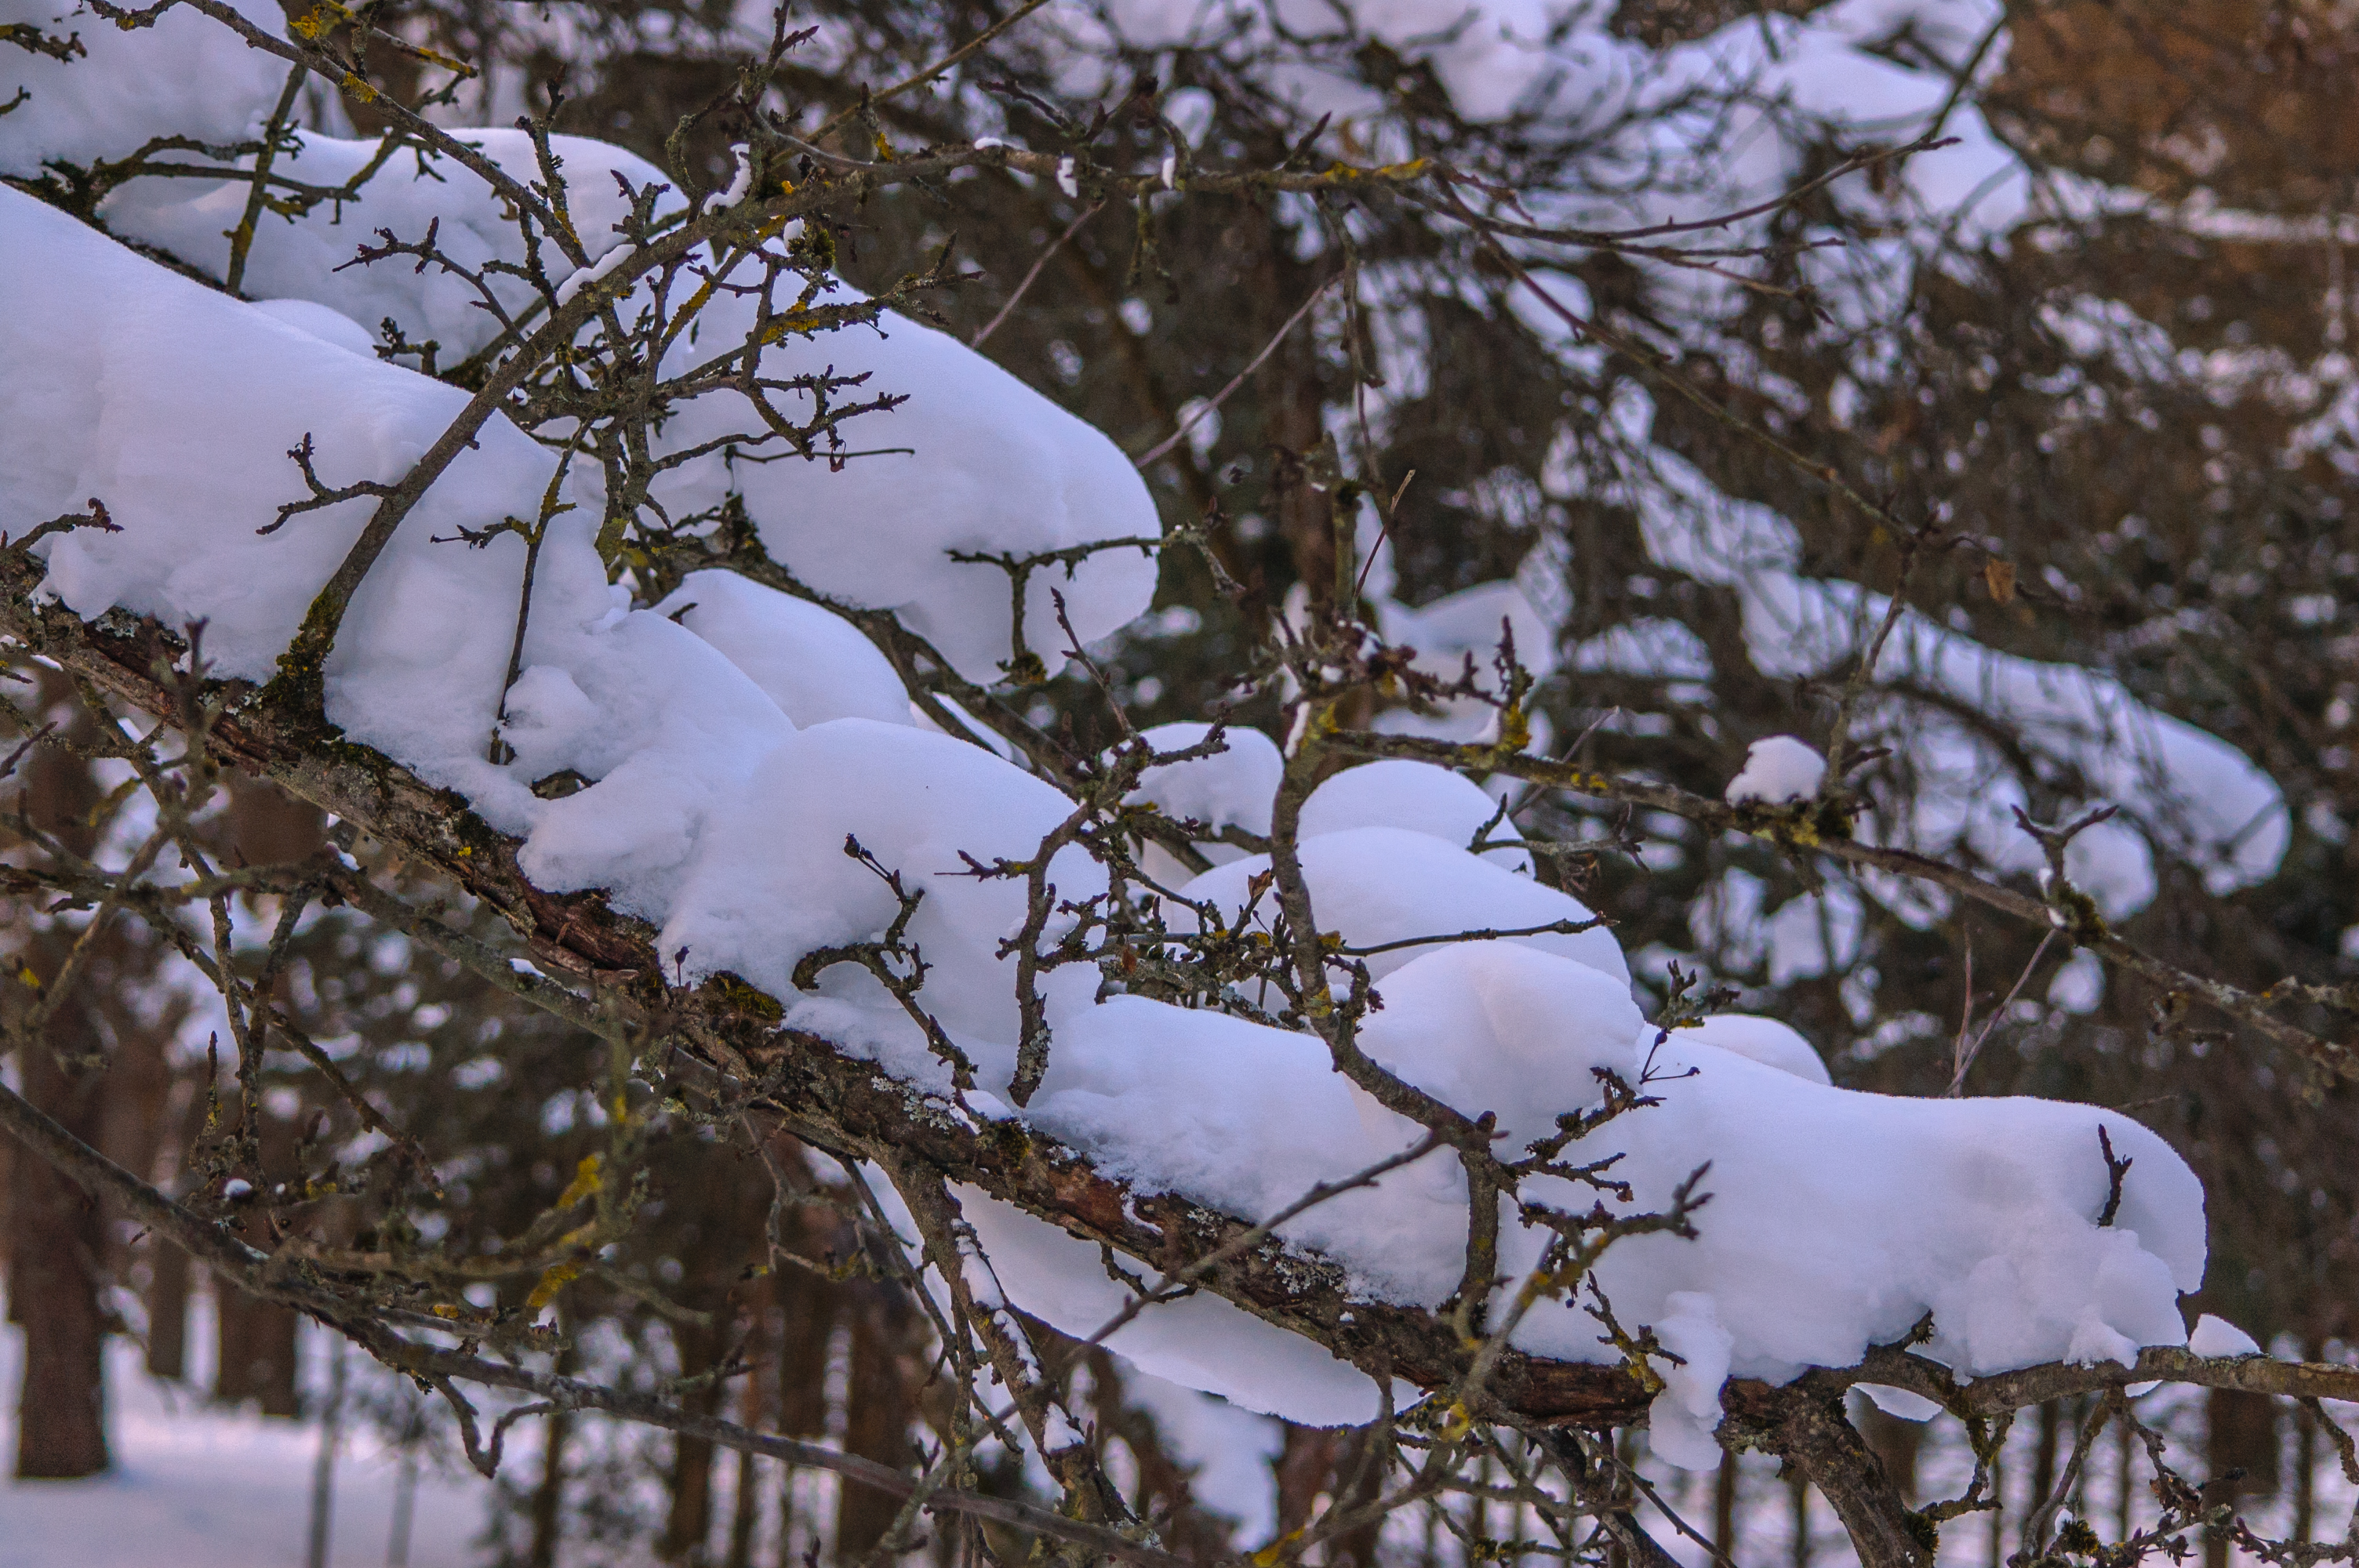
images, snow, plant, twig, branch, wood, natural landscape, freezing, tree, trunk, atmospheric phenomenon, winter, forest, event, monochrome photography, wildlife, frost, monochrome, precipitation, conifer, landscape, slope, plant stem, woodland, pine family, Northern hardwood forest, tropical and subtropical coniferous forests, fir, glacial landform, winter storm, pine